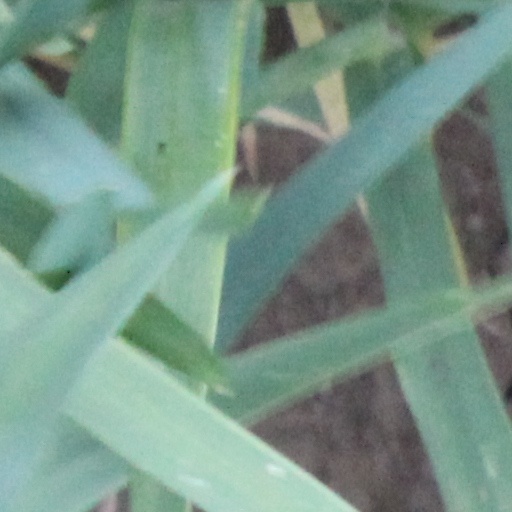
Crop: wheat